Hansie Cronje

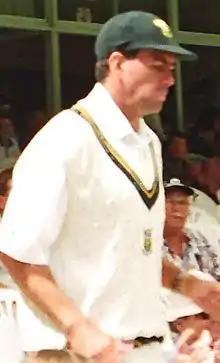
Hansie Cronje at Newlands Cricket Ground, 2000

Wessel Johannes "Hansie" Cronje (25 September 1969 – 1 June 2002) was a South African international cricketer and captain of the South Africa national cricket team in the 1990s. A right-handed all-rounder, as captain Cronje led his team to victory in 27 Test matches and 99 One Day Internationals. Cronje also led South Africa to win the 1998 ICC KnockOut Trophy, the first major ICC title the country has won in international cricket. In the 1998 ICC KnockOut Trophy Final, Cronje played a major role with the bat with his 61 not out, leading the team to victory by 4 wickets. He was voted the 11th-greatest South African in 2004 despite having been banned from cricket for life due to his role in a match-fixing scandal. He died in a plane crash in 2002.